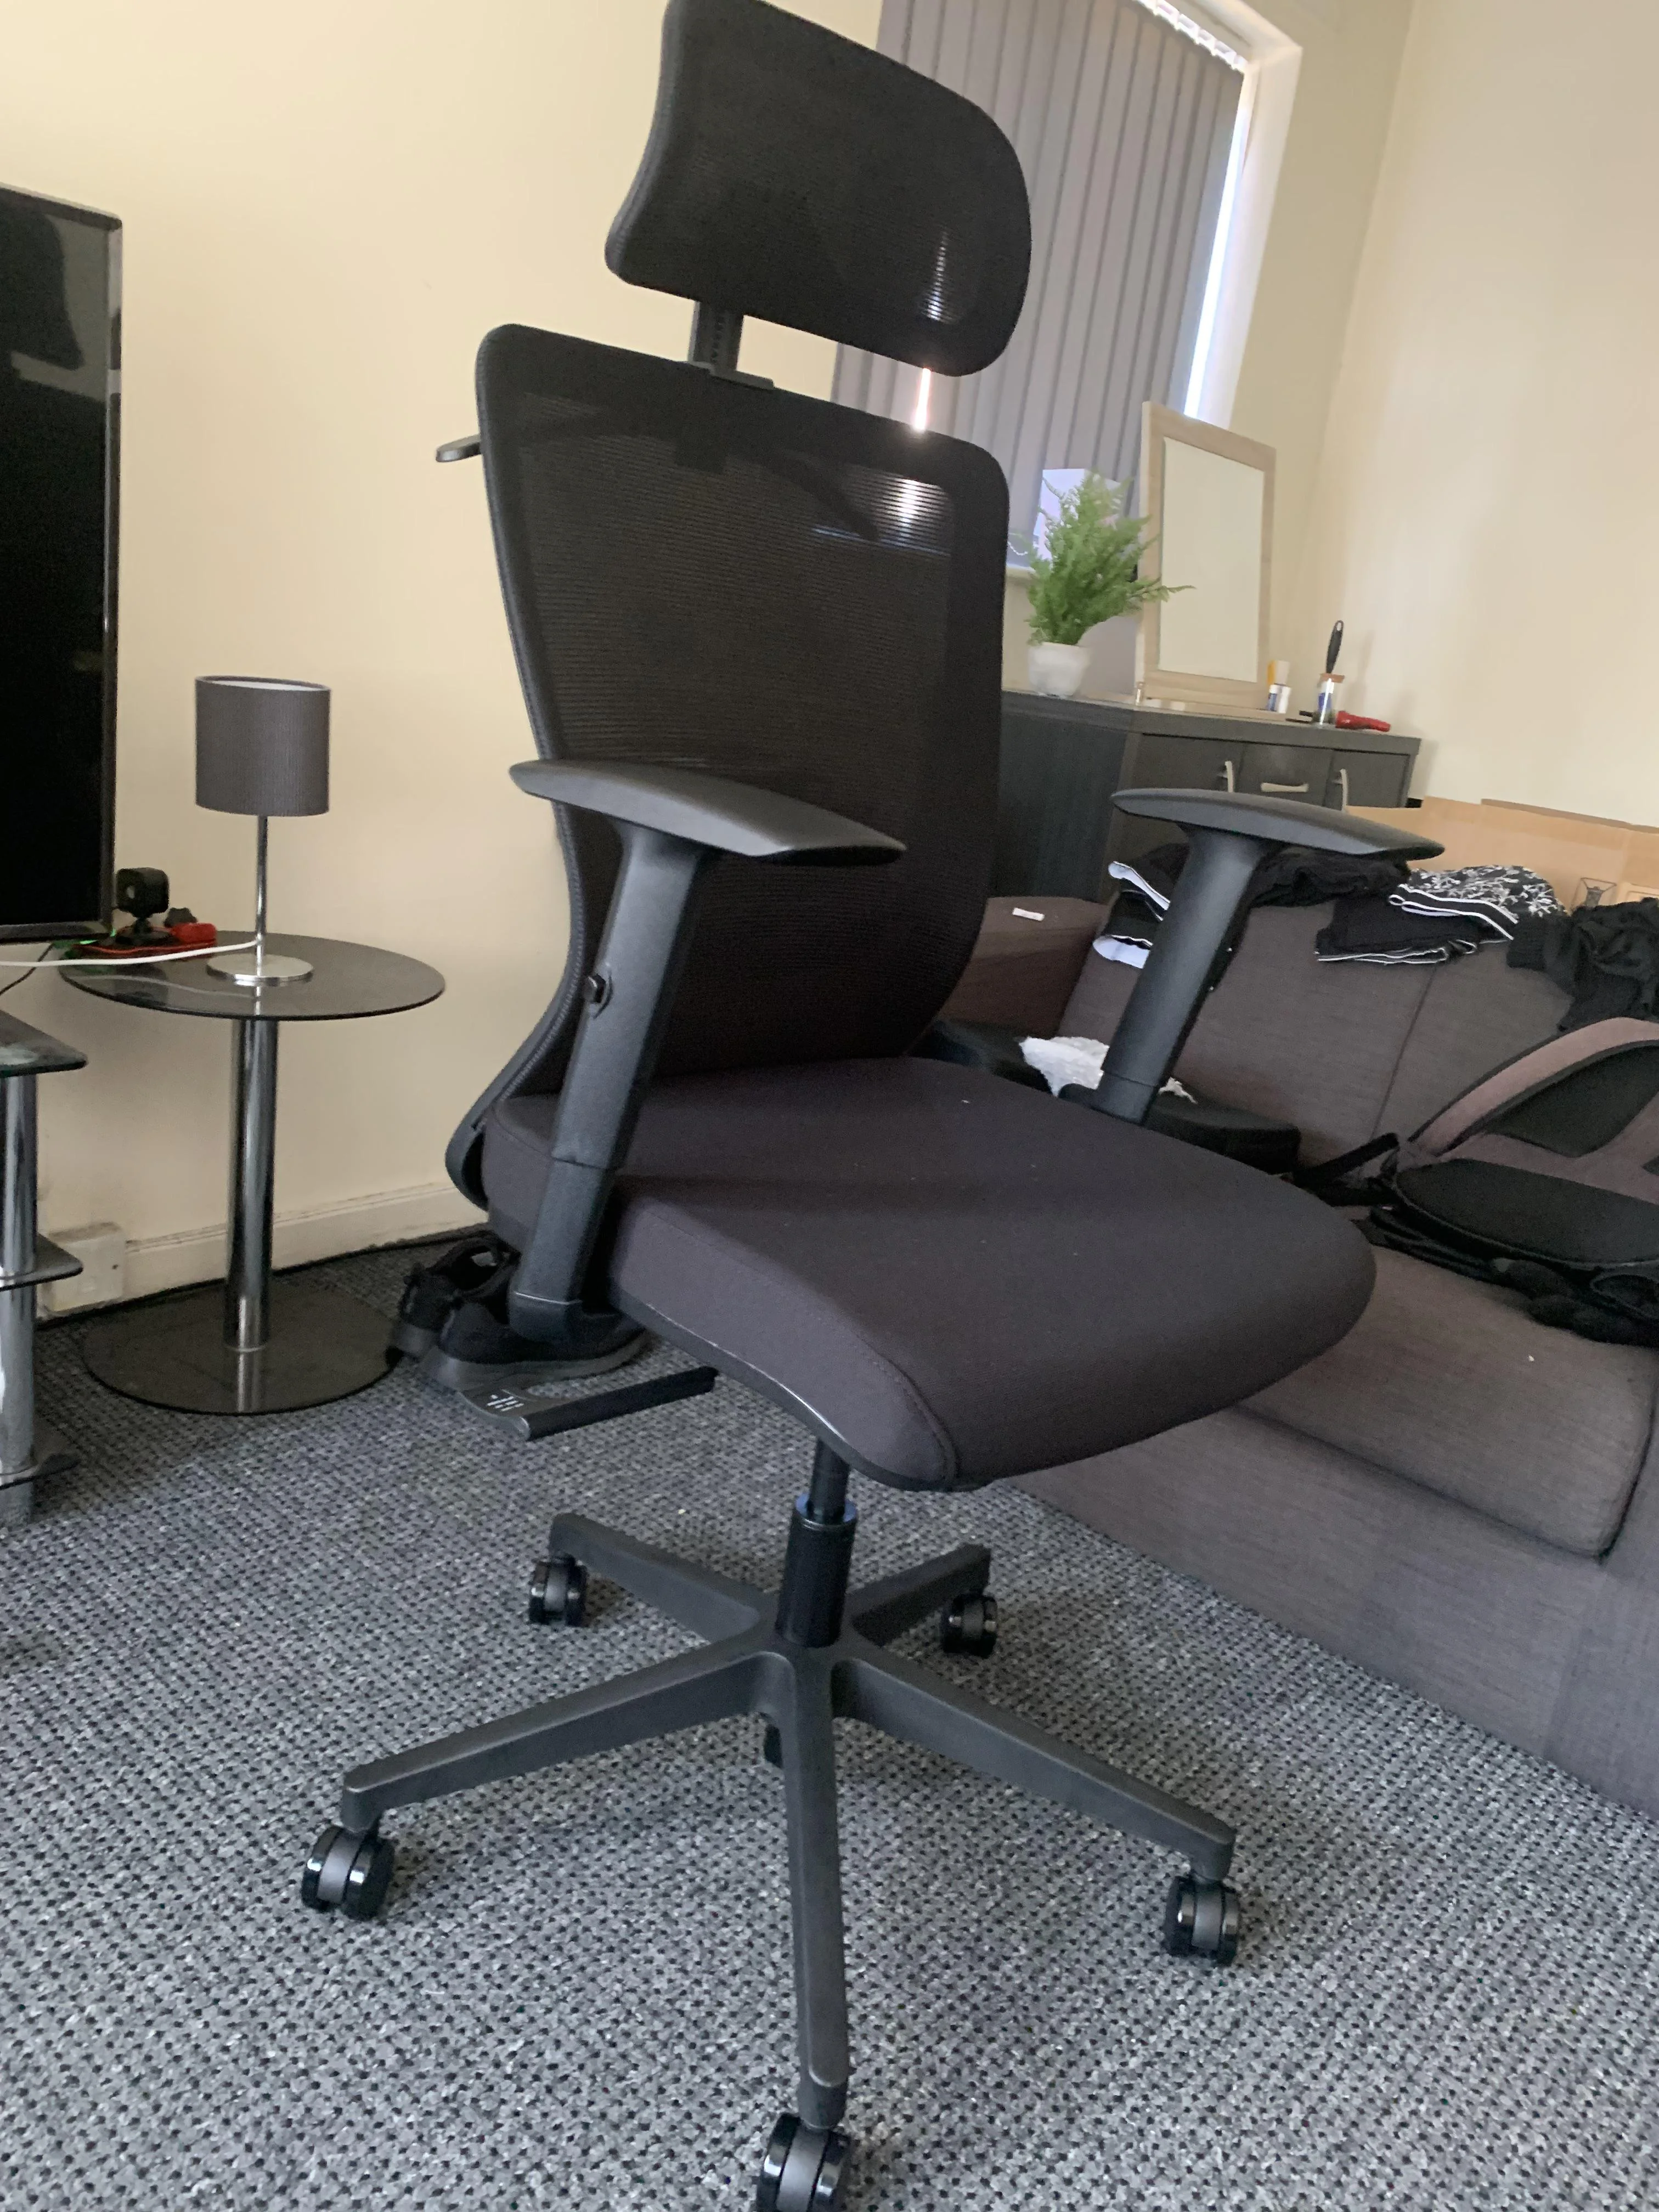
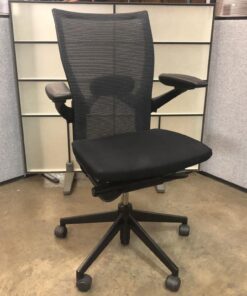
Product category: items_chair
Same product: no